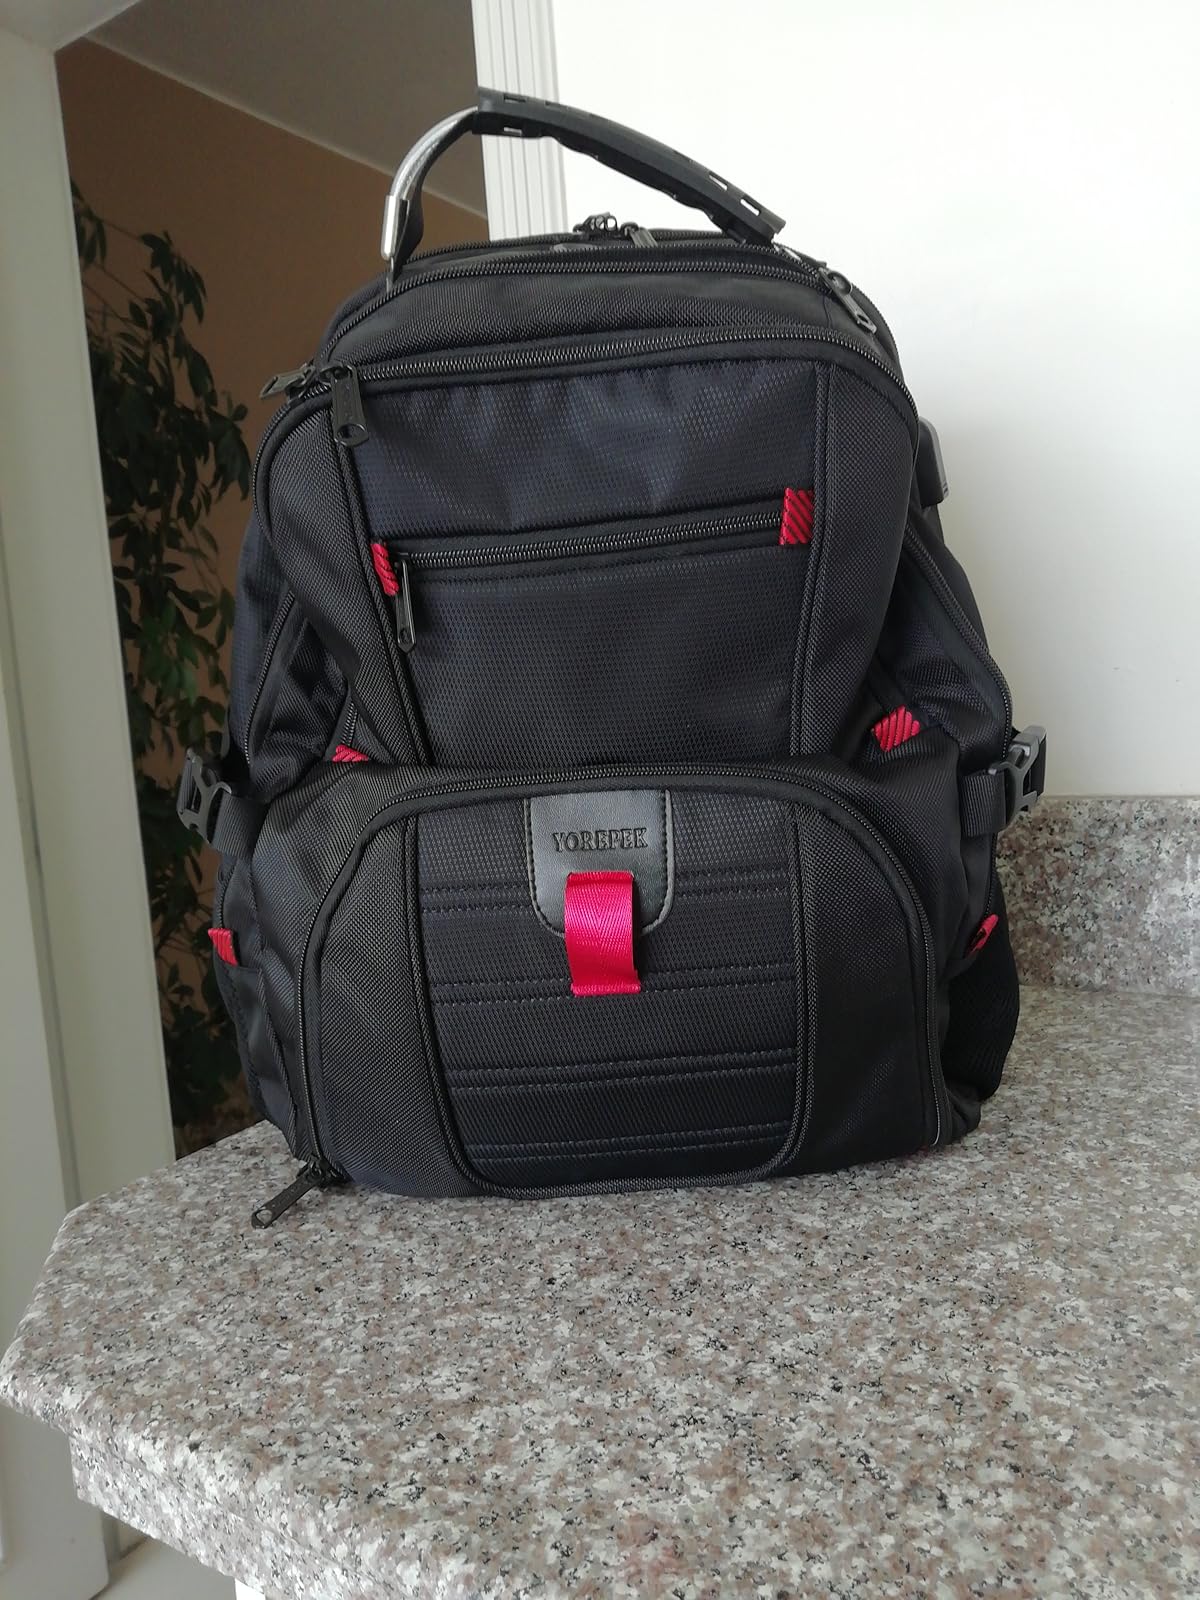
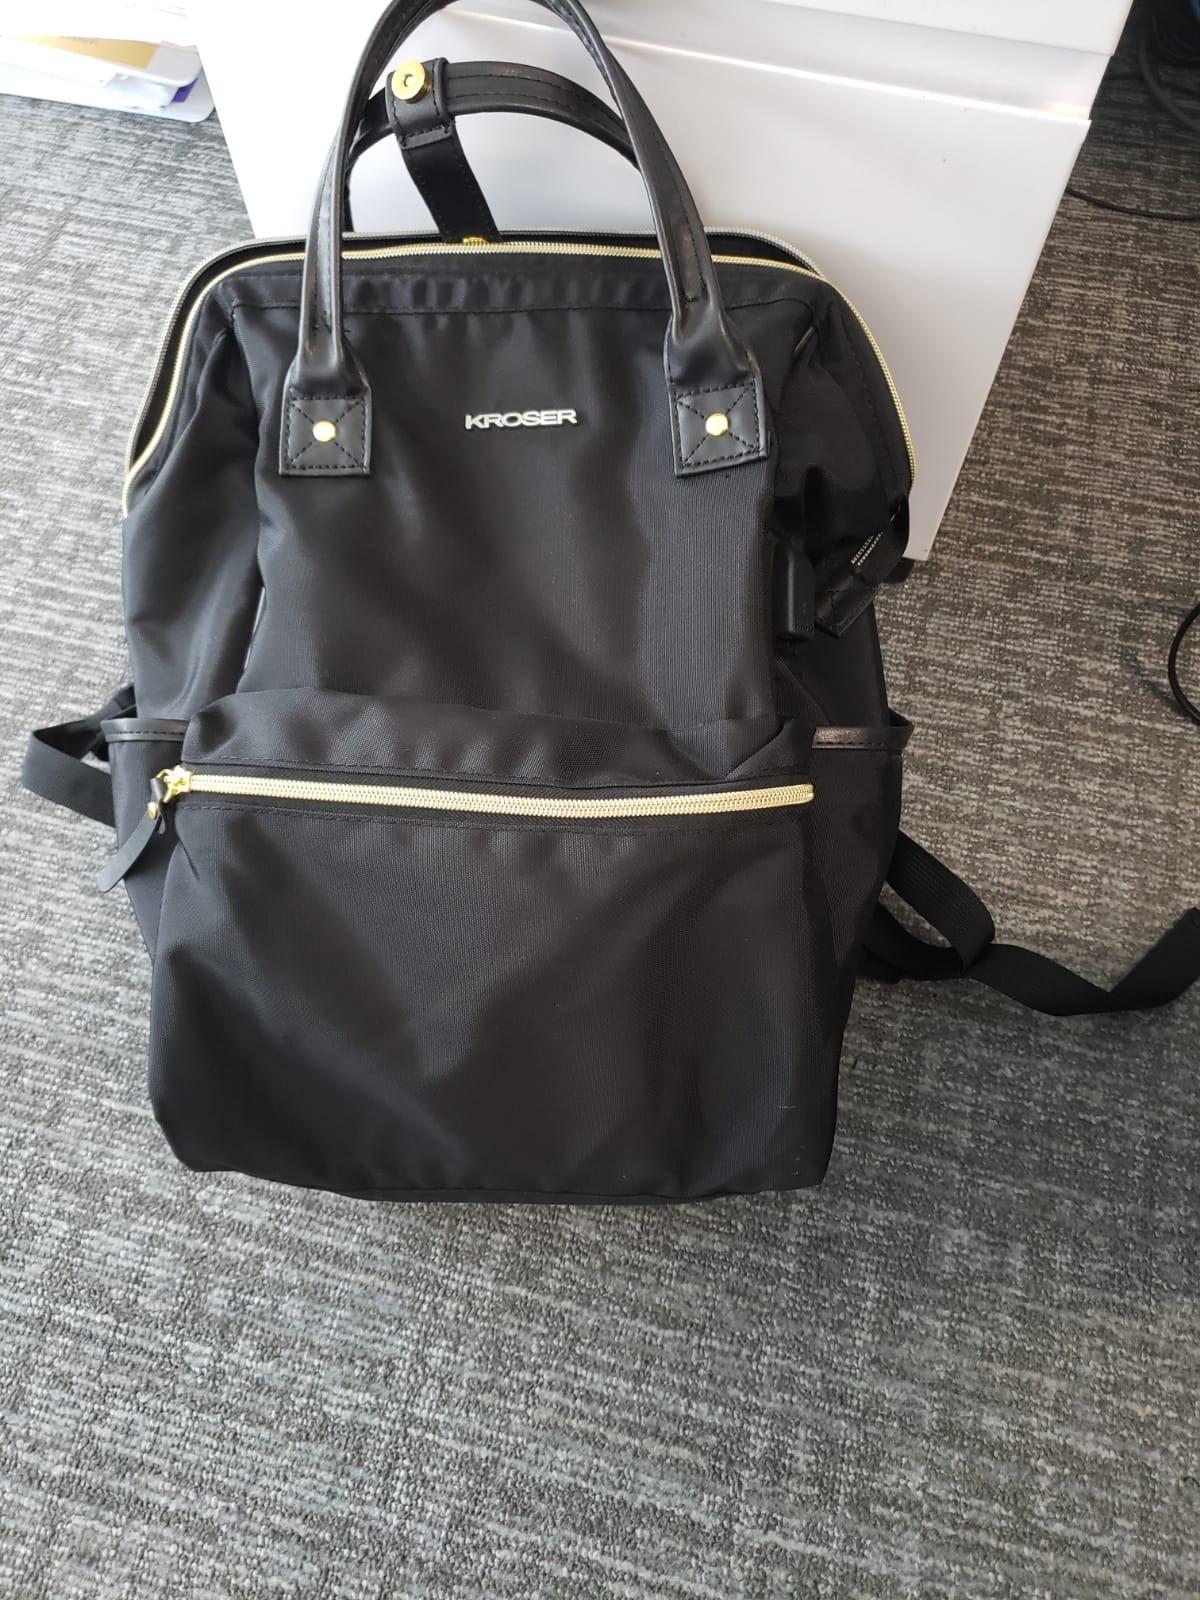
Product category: bag
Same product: no